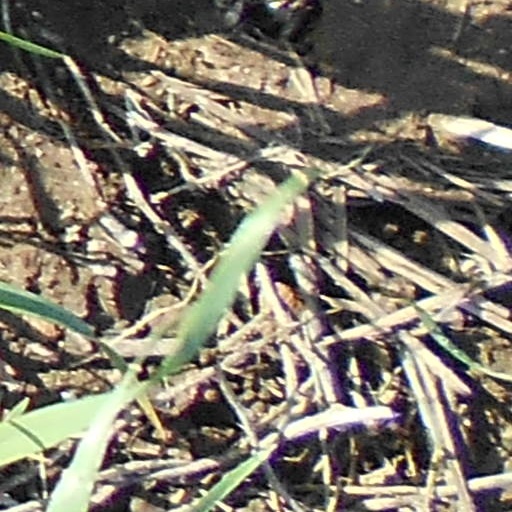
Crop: wheat